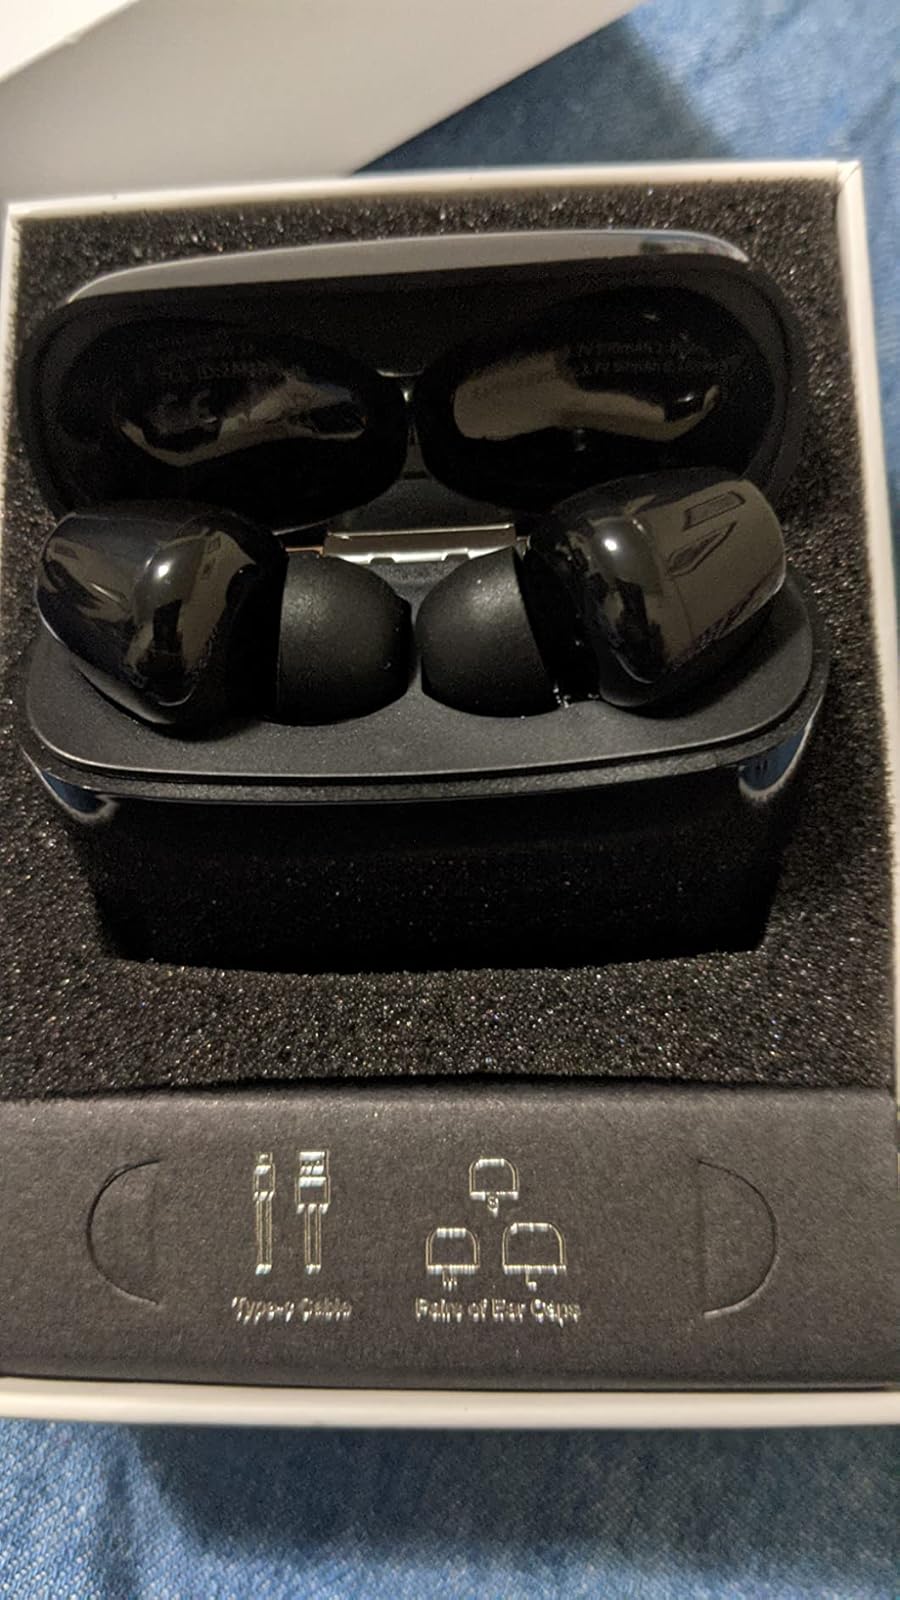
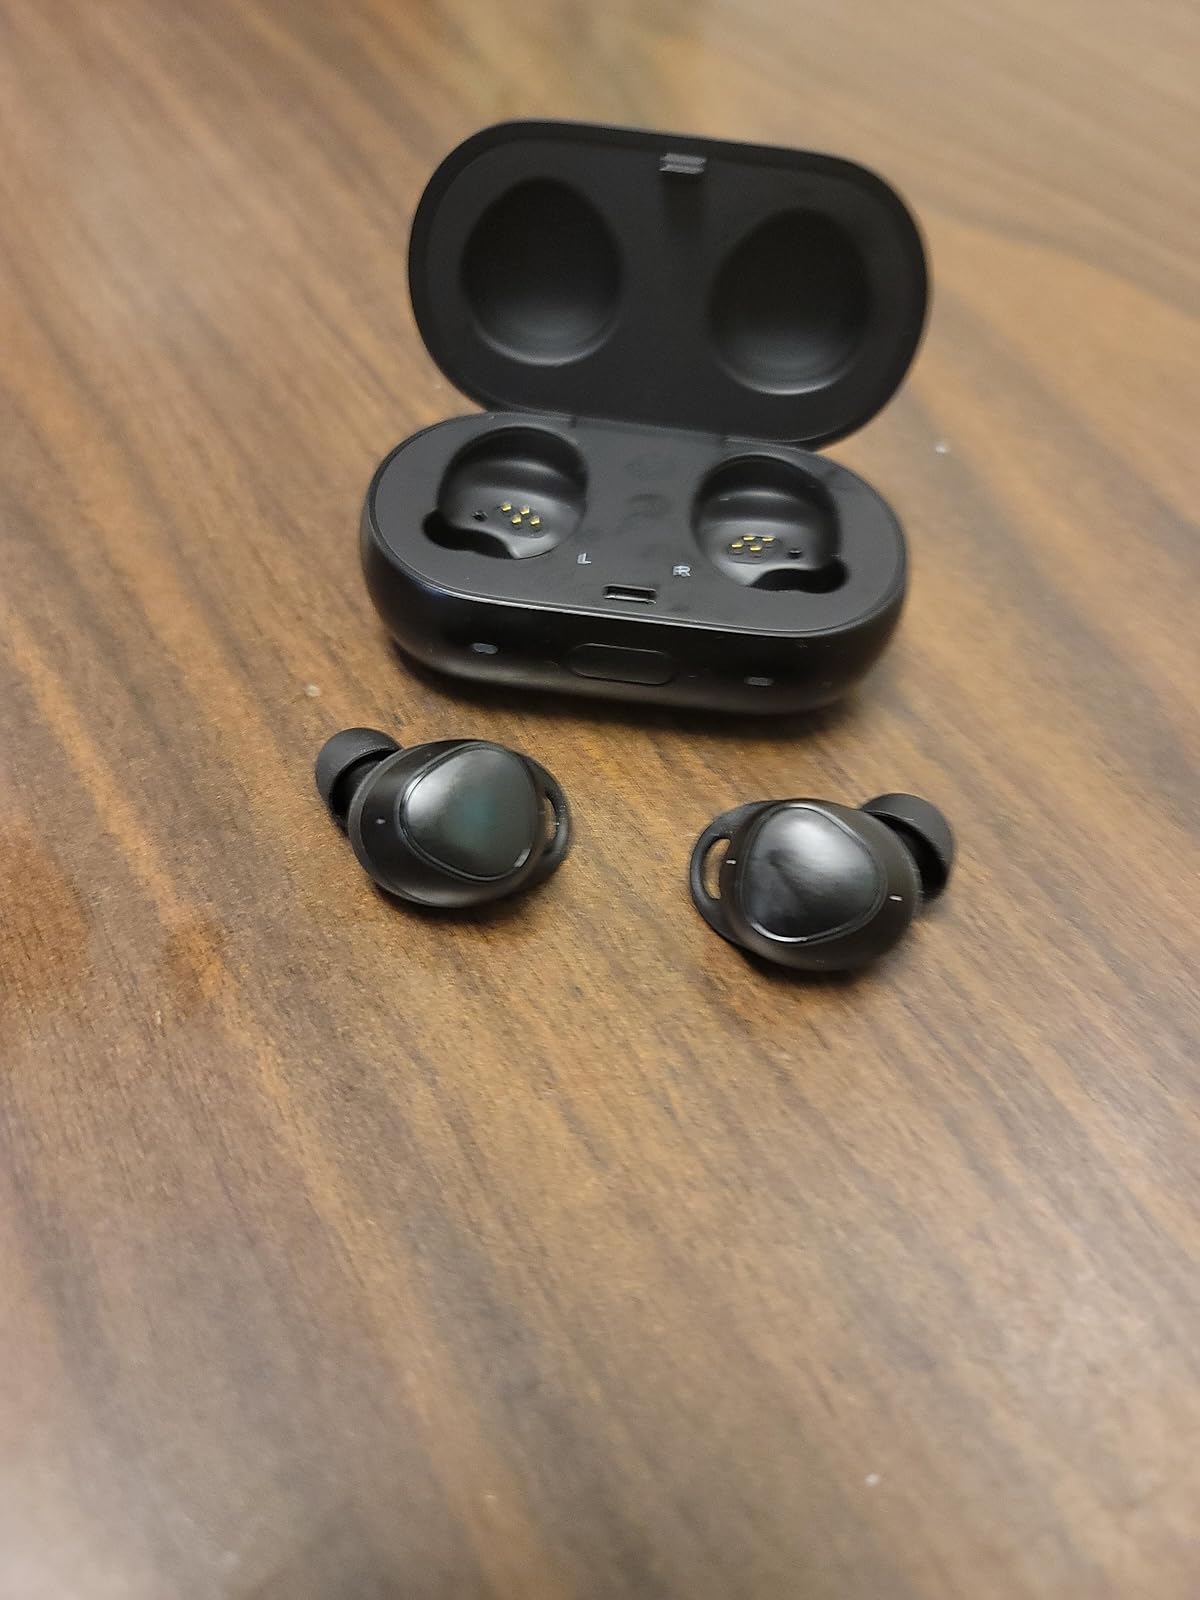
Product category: earbuds
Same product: no